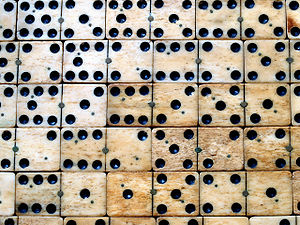
Hvalfangst / Moderne hvalfangst
Dominobrikker lavet af hvalknogler
Hvalfangst betegner jagt på hvaler og er en praksis der mindst kan dateres tilbage til 6.000 f.Kr. Hvalfangst, sammen med andre trusler fra menneskelig aktivitet, førte til drastisk tilbagegang i bestandene af de største hvalarter og en reel bekymring for udryddelse af flere af arterne. Dette førte til at kommerciel hvalfangst blev underlagt et moratorium af den internationale hvalfangstkommission, ved fangstkvoterne for alle hvaltyper blev fastsat til 0 fra 1986. Siden er de fleste bestande af storhvaler stabile eller i fremgang og kun nordkaperen er stadig stærkt udryddelsestruet. Ved IWC’s årlige møde i 2006 blev Saint Kitts og Nevis deklarationen, som var en protest mod moratoriet, tiltrådt af flertallet af medlemslandene; hvilket i princippet kan give dem ret til at genoptage kommerciel hvalfangst.